Fanaticism

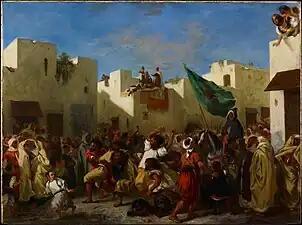
"The Fanatics of Tangier" by Eugène Delacroix, Minneapolis Institute of Arts

Fanaticism is a belief or behavior involving uncritical zeal or an obsessive enthusiasm. The political theorist Zachary R. Goldsmith provides a "cluster account" of the concept of fanaticism, identifying ten main attributes that, in various combinations, constitute it: messianism, inappropriate relationship to reason (irrationality), an embrace of abstraction, a desire for novelty, the pursuit of perfection, an opposition to limits, the embrace of violence, absolute certitude, excessive passion, and an attractiveness to intellectuals.